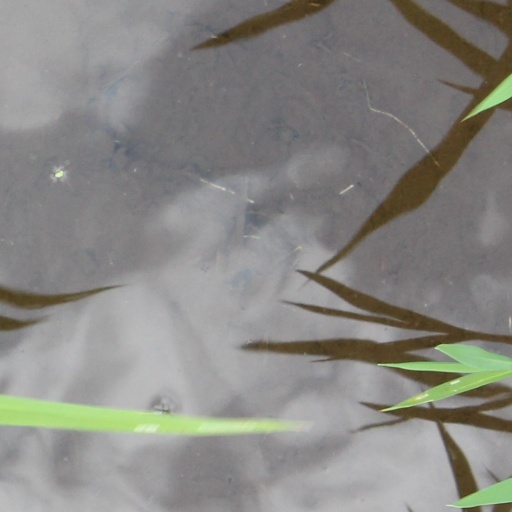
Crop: rice